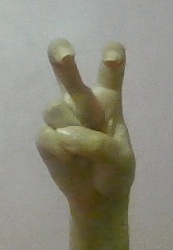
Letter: toot